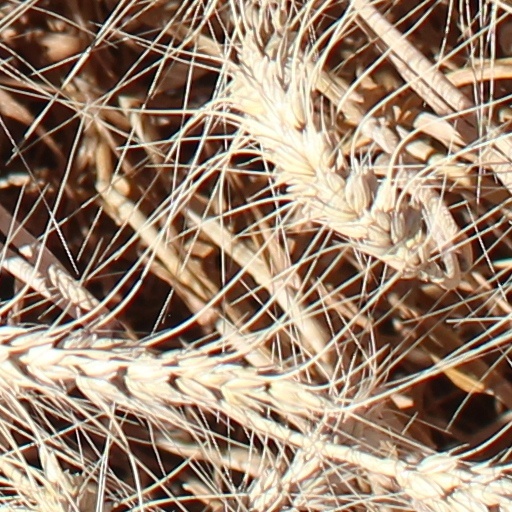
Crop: wheat